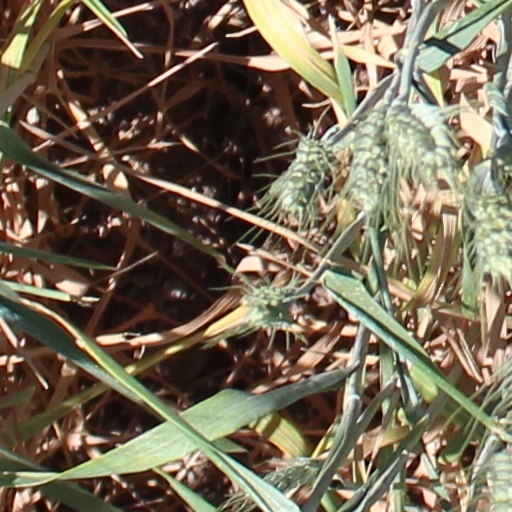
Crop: wheat